T. V. Venkatachala Sastry

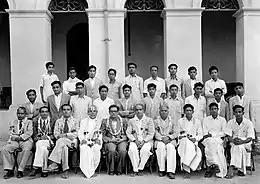
T. V. Venkatachala Sastry during his student years (Also seen, S.Srikanta Sastri, 5th from left, bottom row)

Sastry had his primary schooling at Kanakapura near Bangalore. He finished his Intermediate course in 1947–48 and from 1948 until 1954, he pursued undergraduate and post-graduate degrees at University of Mysore, where he enrolled initially in Yuvaraja College and came under the influence of Kannada professors N. Anantarangachar and U. K. Subbarayachar. In 1950, he joined the B. A. (Honours) course in Kannada at Maharaja College. Among his teaching faculty were renowned scholars like K. V. Puttappa "(Kuvempu)" who taught ""Pampa Bharata"" and ""Literary Criticism"", D. L. Narasimhachar "(History of Literature)", S. Srikanta Sastri "(Cultural History of Karnataka)"("see group photograph"), K. V. Raghavachar "(Kannada classic – "Basavarajadevara Ragale")", N. Anantarangachar "(Kannada Grammar – "Shabdamanidarpana")", T. S. Shamarao "(Vachanas of Basavanna)" and Parameshwar Bhatt "(Bharatesha Vaibhava)". He worked on Pampa, Ranna, Harihara, Nemichandra, Raghavanka and Kumaravyasa utilizing ancient texts both from Mysore University library and the Oriental Research Institute, Mysore. He completed his Master of Arts (Kannada) degree from Maharaja College, Mysore in 1953–54 under the guidance of D. L. Narasimhachar.